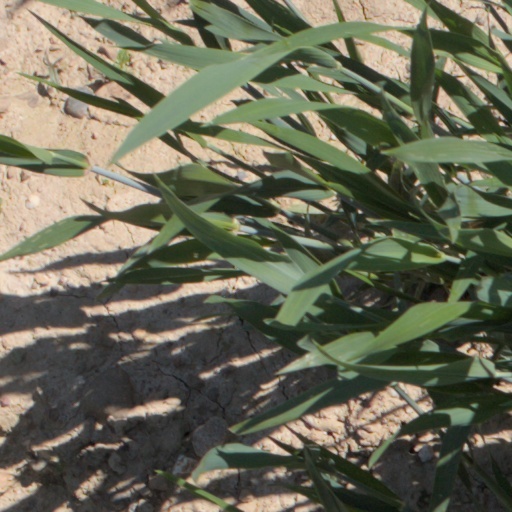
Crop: wheat